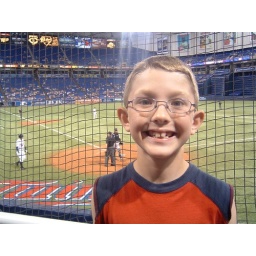
Gage standing in the 1st row behind home plate!